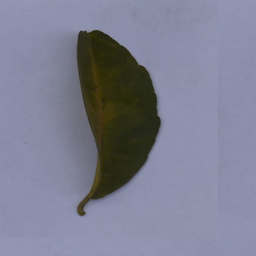
Plant part: leaf
Disease: greening